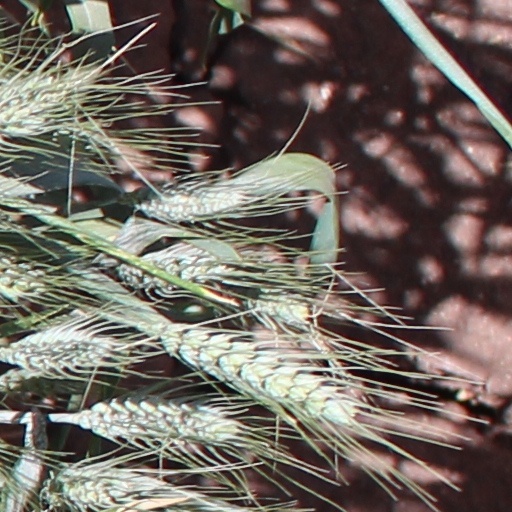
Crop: wheat